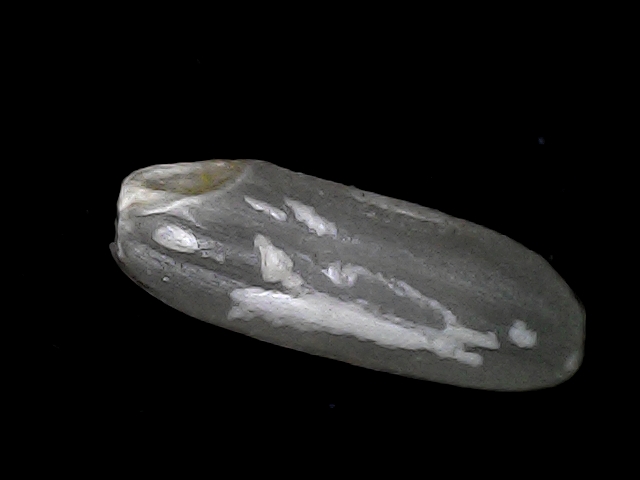
Rice variety: BD49